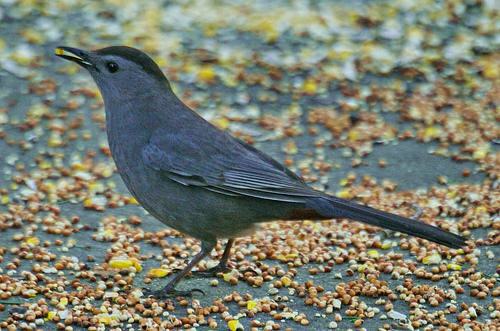
A photo of a gray catbird